Typhoon Maemi

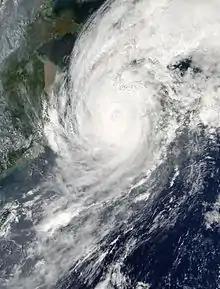
Typhoon Maemi approaching South Korea on September 12

Since Typhoon Maemi took a path closer to the form of a parabolic, a typical pattern of typhoons from outbreak to extinction, it was relatively possible to predict its course and the possibility of landing on the Korean Peninsula was expected fairly early. The Korea Meteorological Administration officially announced the typhoon's possible landing off the southern coast of the Korean Peninsula at 5 p.m. on 10 Sep, making the news widely known through major media organizations. When Typhoon Maemi struck South Korea, it caused heavy rainfall that peaked at . Rainfall reached in Namhae County, and on Jeju Island. The rain was less widespread and caused less flooding than Typhoon Rusa, which struck the country a year prior, but damage from Maemi was heavier due to strong winds. On Jeju Island, Maemi produced a wind gust of and a minimum pressure of , both setting records for the country. The winds broke the record of set by Typhoon Prapiroon in 2000, and the pressure was 1.5 mbar lower than that during Typhoon Sarah in 1959, which was one of the strongest storms to strike South Korea after Maemi. On the South Korean mainland, the Pusan International Airport reported wind gusts of . Winds in Busan reached , the second-highest wind speed for the city after Typhoon Thelma in 1987. Due to high winds, five nuclear power plants were shut down automatically, but were ultimately unaffected.